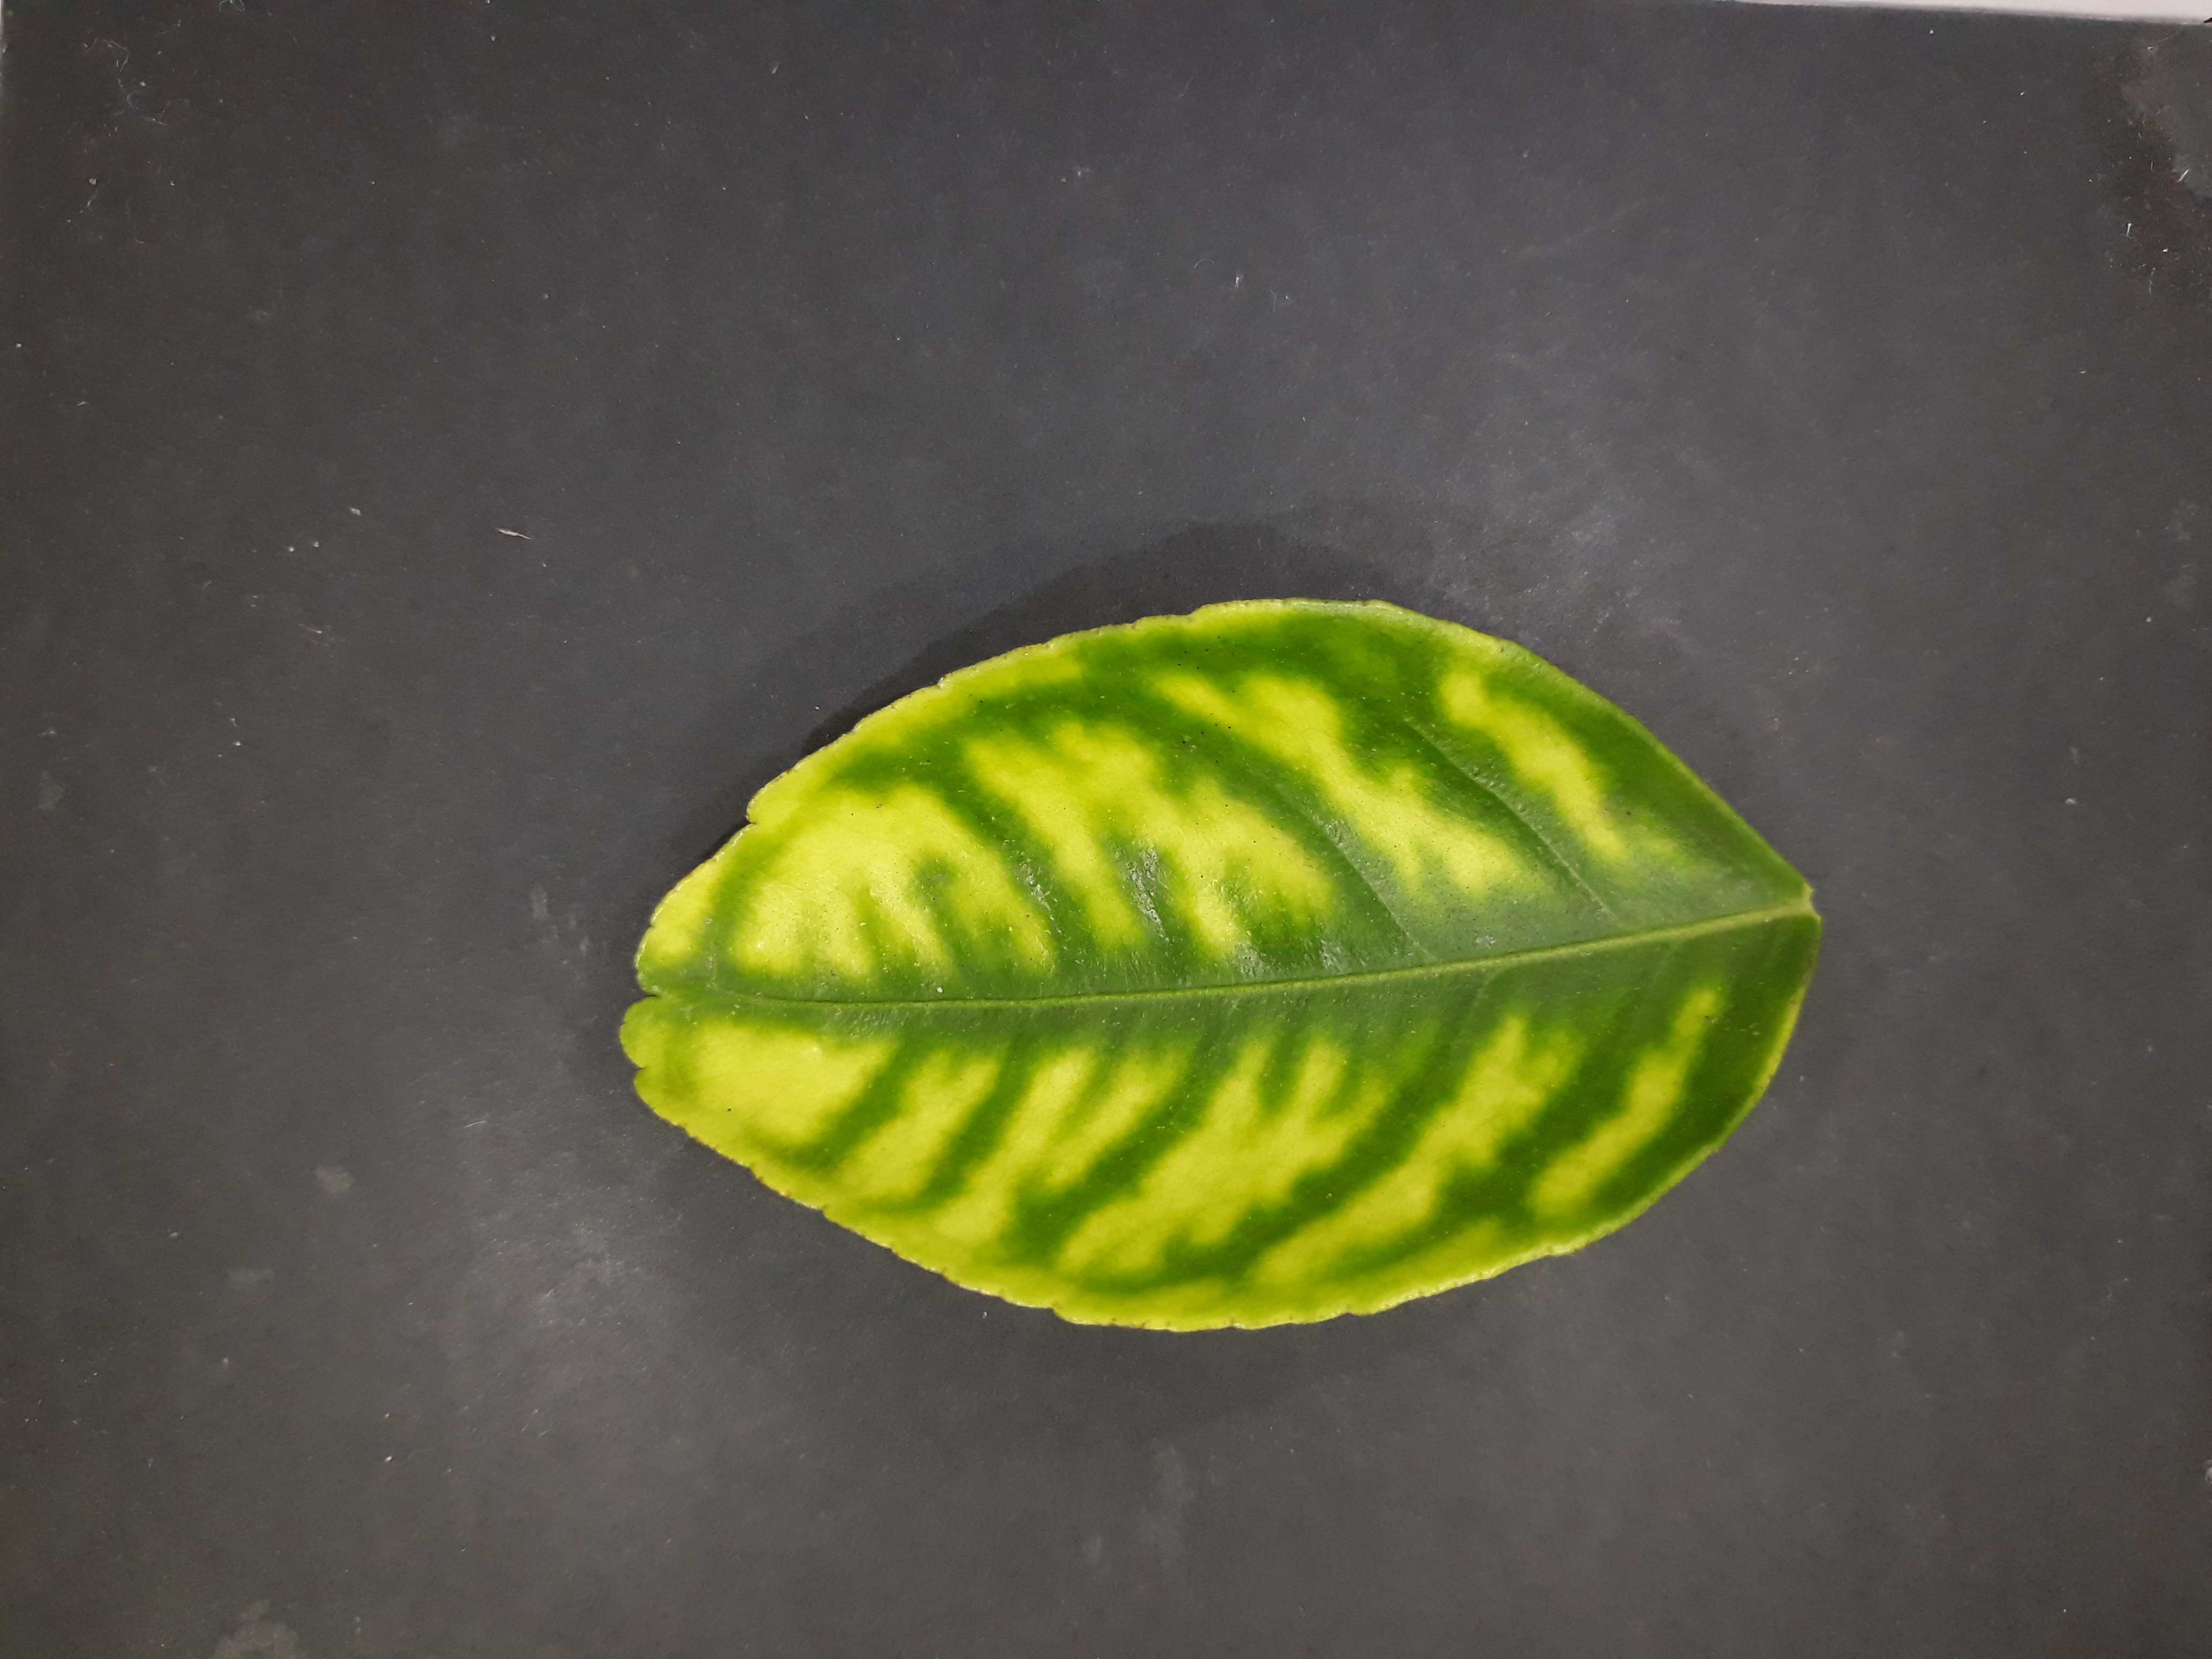
Label: Zinc deficiency (Zn)